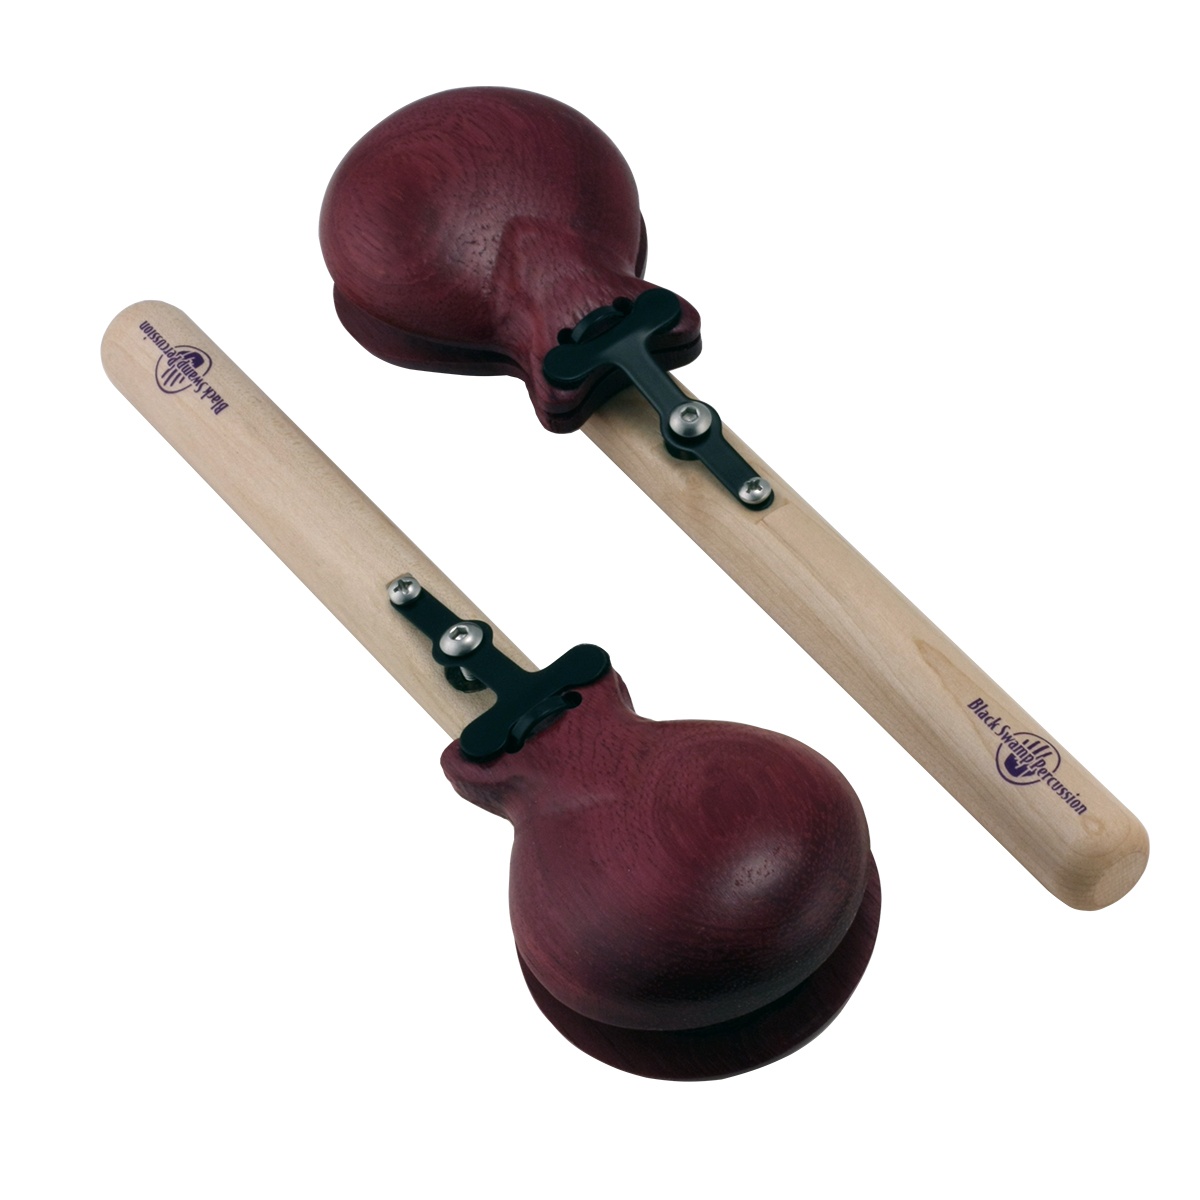
Black Swamp Handle Castanets Purpleheart (pair)
Brand: Black Swamp Percussion
https://youtu.be/MZ9m1bGEZsw Pair of Purpleheart Castanets Elastic Free Handle Design Cups are CnC Machined in House Perform on your knee or in the air
Category: Arts & Entertainment > Hobbies & Creative Arts > Musical Instruments > Percussion > Hand Percussion > Claves & Castanets